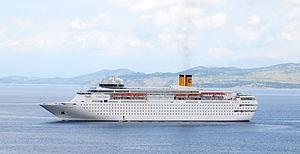
Le Costa neoClassica est un navire de croisière construit en 1991 par les chantiers navals Fincantieri de Gênes pour la compagnie italienne Costa Croisières, dont il est le premier navire construit spécifiquement pour la croisière et, au moment de sa mise en service, le plus gros navire de la compagnie. Mis en service en décembre 1991 sous le nom de Costa Classica, il fait l’objet d’une importante rénovation à l’hiver 2014. Il intègre dès lors la neoCollection et voit son nom légèrement modifié, devenant le Costa neoClassica.